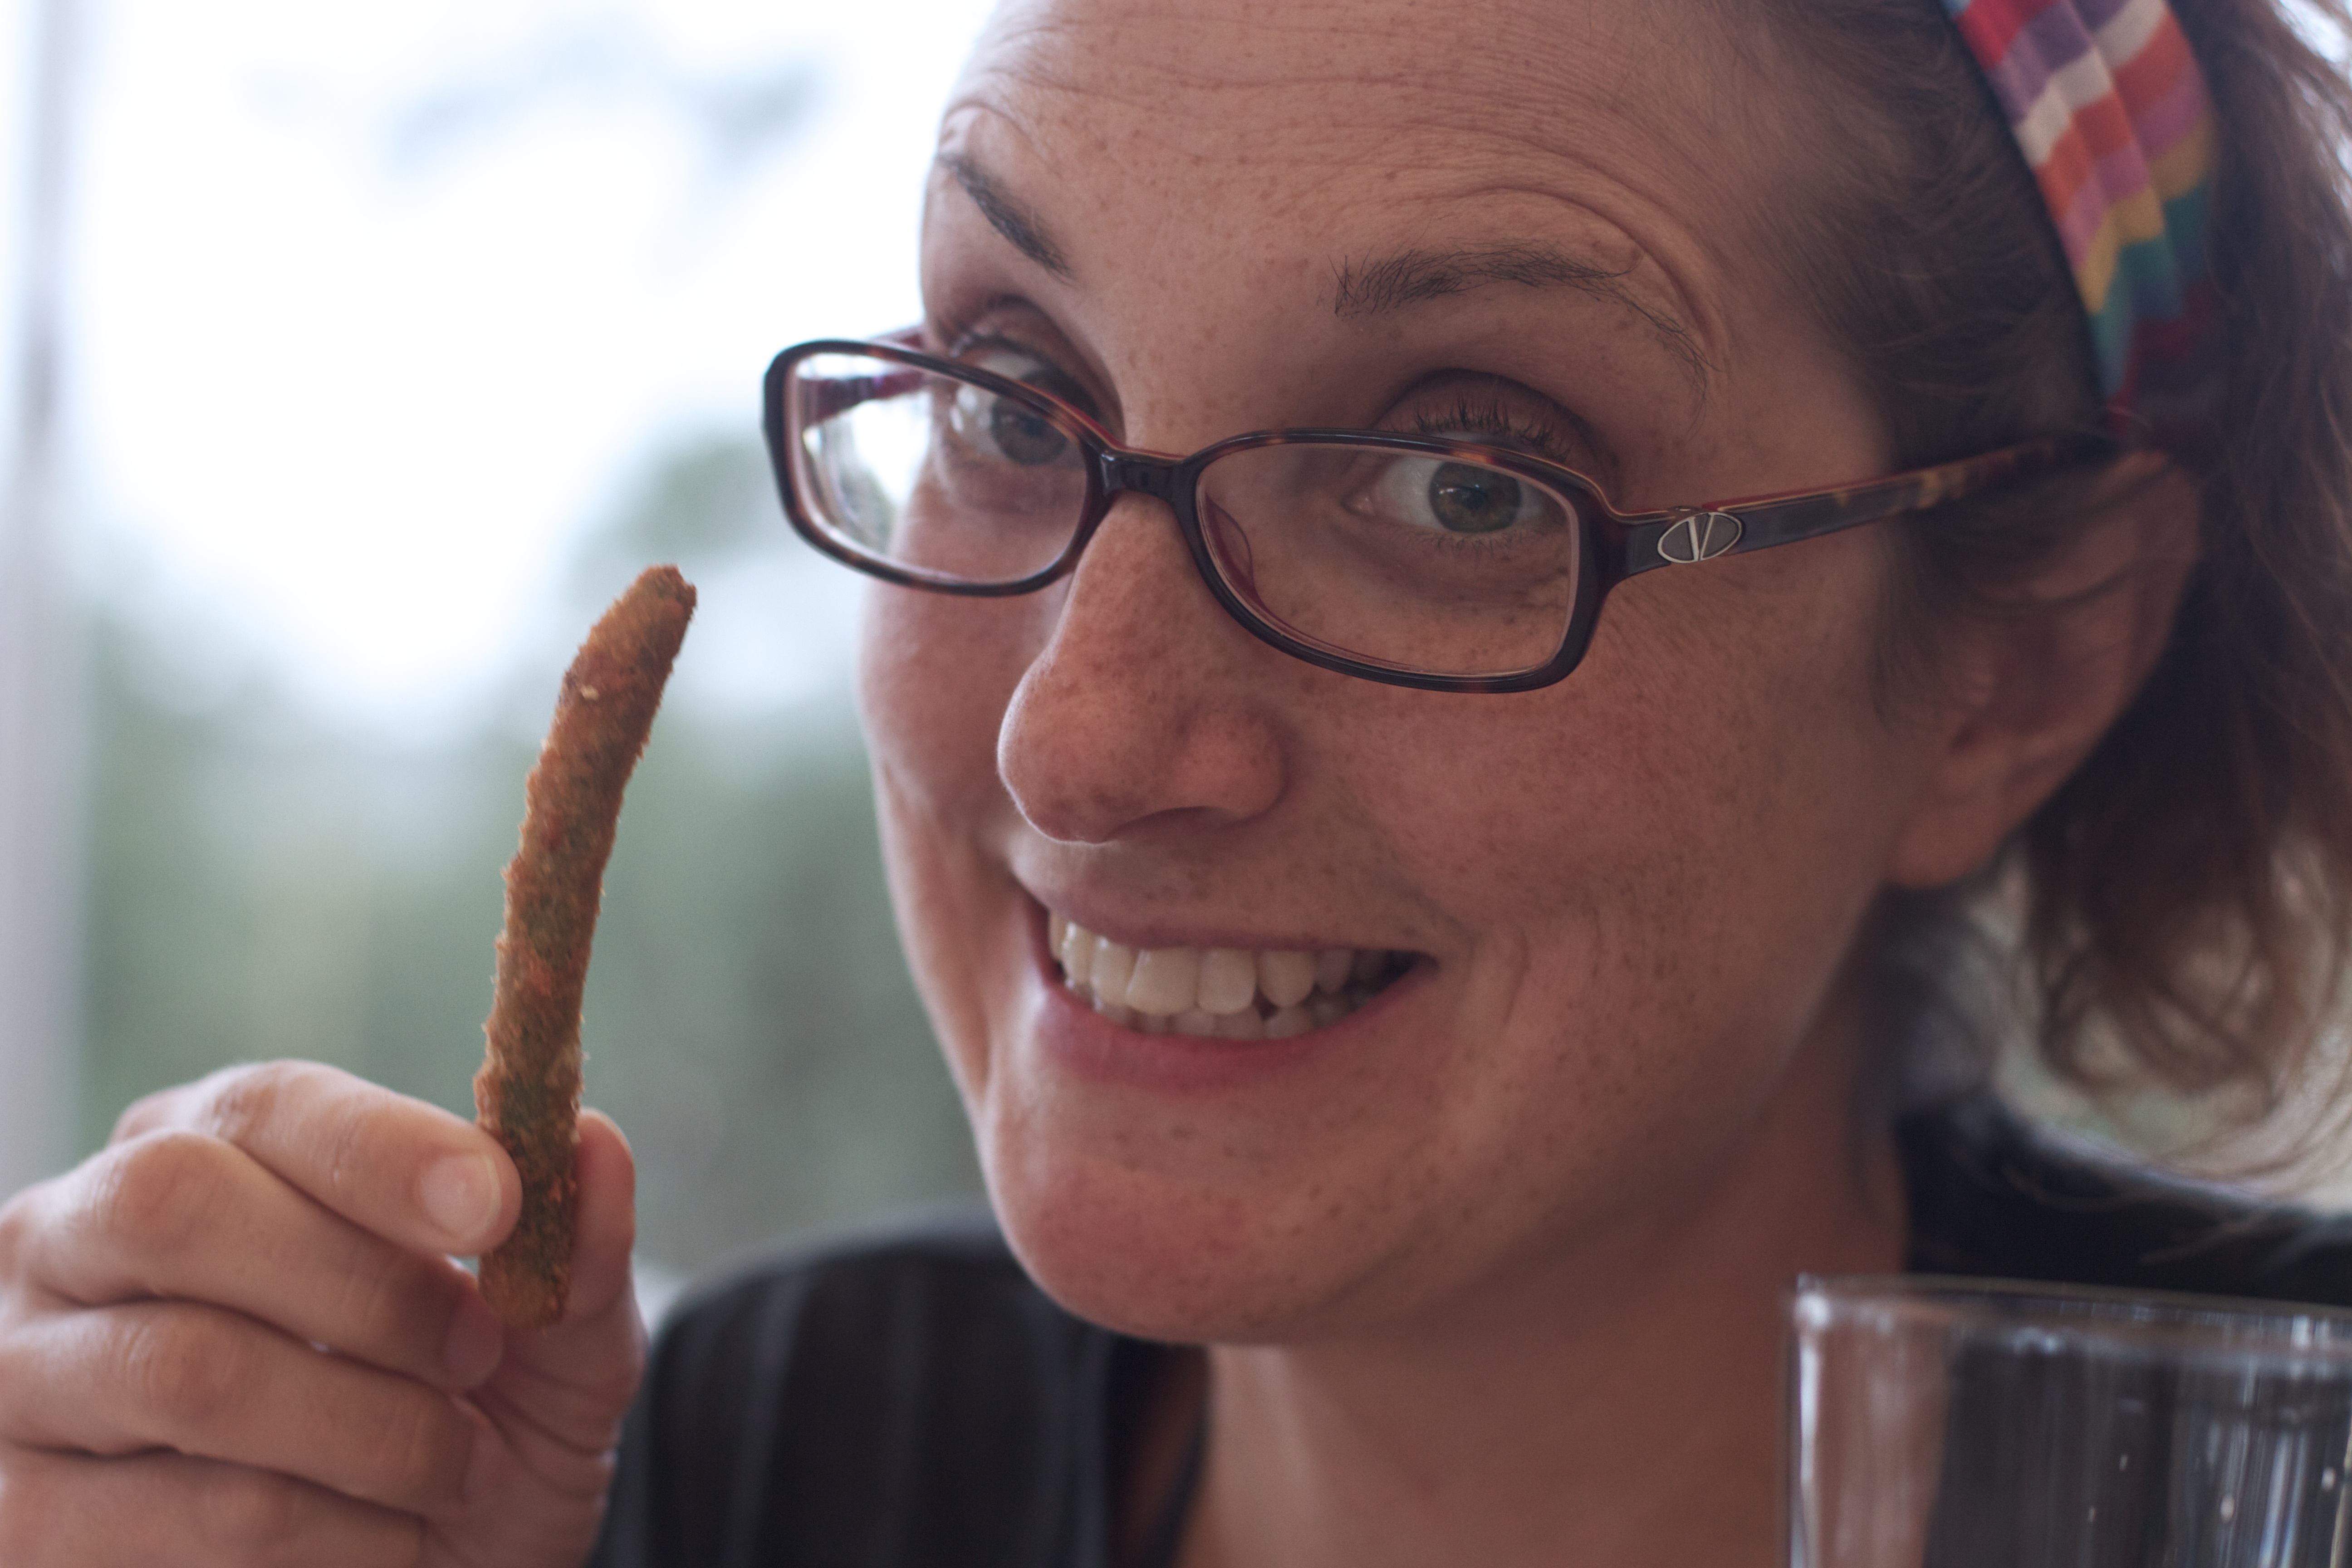
hand, man, person, portrait, facial expression, smile, senior citizen, close up, face, sunglasses, eye, glasses, head, skin, sense, vision care